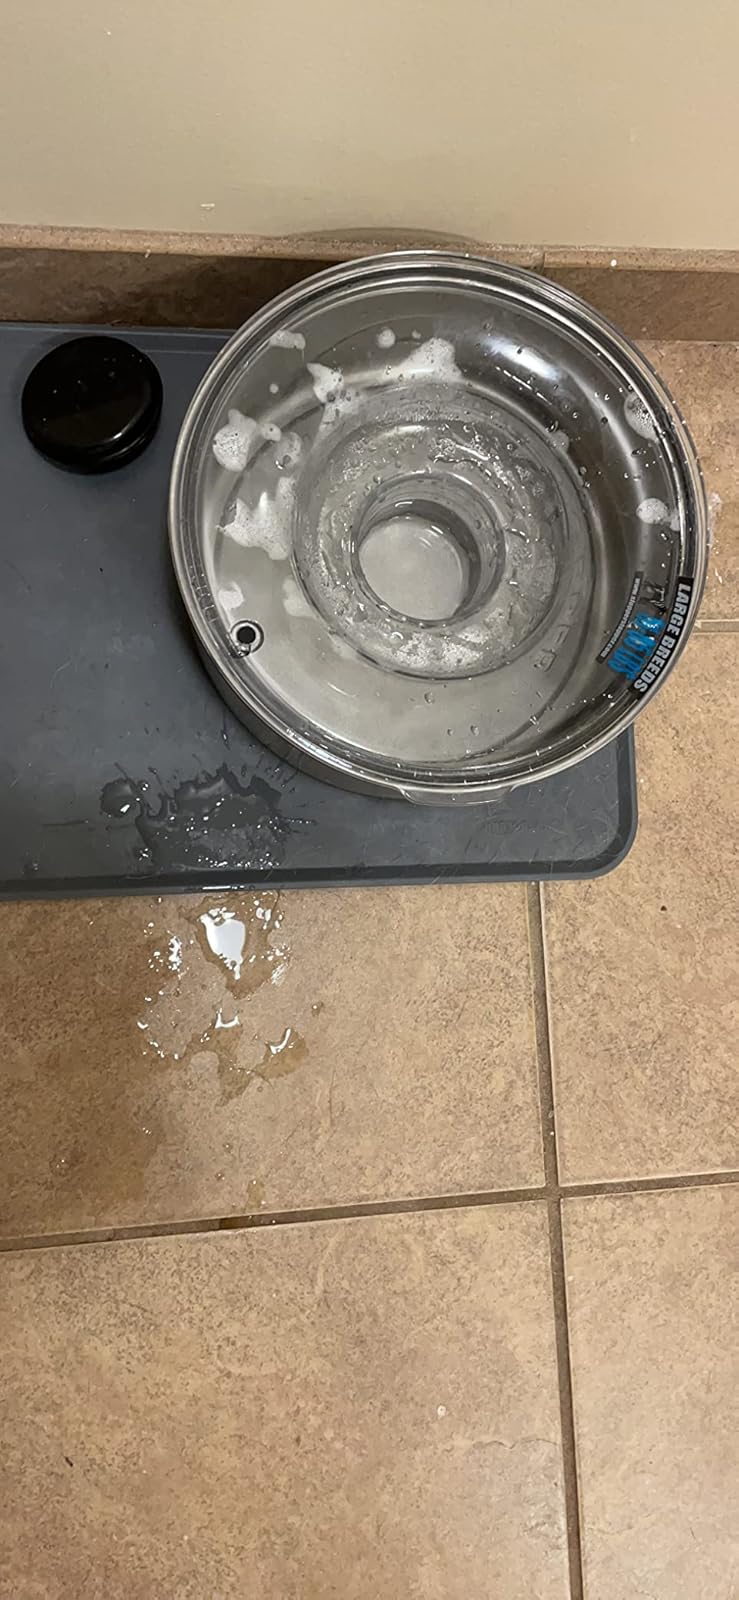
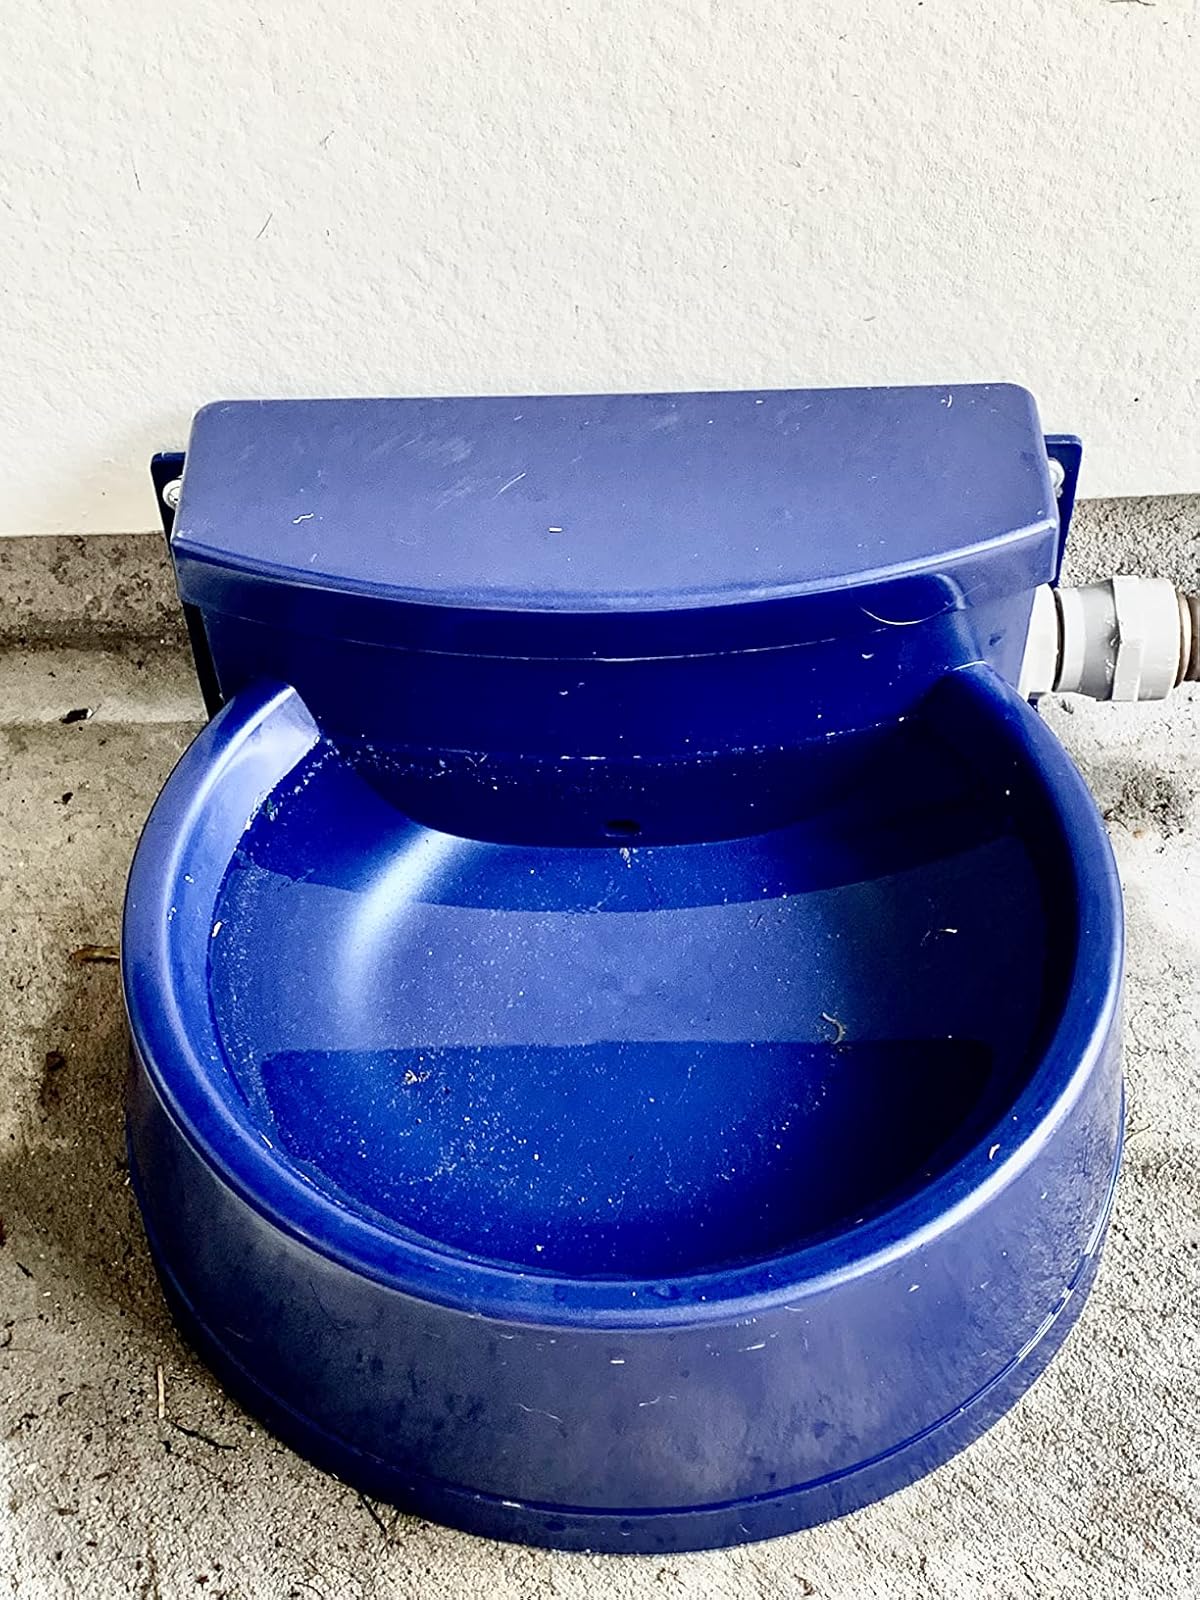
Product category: items_bowl
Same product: no